Tây Sơn wars

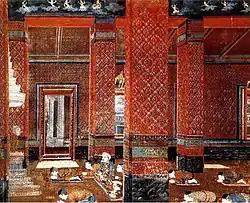
A painting of Nguyễn Ánh (or Ong Chiang Sue in Thai) in audience with King Rama I in the Amarin Throne Hall in Bangkok 1782.

The sole survivor of the Tây Sơn massacre of the Nguyen royal family was prince Nguyễn Phúc Ánh (1761–1820). Nguyễn Ánh was sheltered by a Catholic priest Paul Nghi (Phaolô Hồ Văn Nghị) in Rạch Giá. Later, he fled to Hà Tiên on the southern coastal tip of Vietnam, where he met Pigneau de Behaine, a French priest who became his adviser and played a major part in his rise to power. Receiving information from Paul Nghi, Pigneau avoided the Tay Son army in Cambodia, and came back to assist Nguyễn Ánh. They hid in the forest in the swamps of Cà Mau at the southern tip of Vietnam to avoid the pursuit of Tay Son army before finding refuge on the island of Pulau Panjang in the Gulf of Siam. On hearing news of the Tây Sơn withdraw from Gia Định, he regrouped his remaining forces and advanced from the west via Long Xuyên and Sa Đéc, reentering the region in triumph in early 1778.